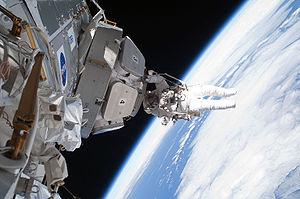
L'astronaute Nicholas Patrick, de la NASA, réalise la troisième et dernière sortie extra-véhiculaire depuis l'arrimage de la navette Discovery à la station spatiale internationale, dans le cadre de la mission STS-130. Durant cette sortie de cinq heures et 48 minutes, Nicholas Patrick et Robert Behnken ont enlevé les blocs d'isolants et de protection entourant les sept fenêtres de la coupole du module ""Tranquility"", un module pressurisé qui donnera plus d'espace aux membres de l'équipe et aux systèmes de contrôles de l'environnement de la station. Le module a été construit à Turin, en Italie, par la compagnie Thales Alenia Space pour l'ESA."